Unfinished (book)

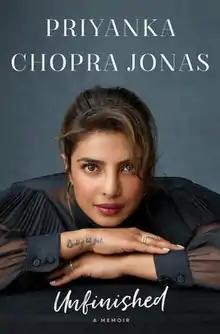

Unfinished is a 2021 memoir by Indian actress Priyanka Chopra Jonas. Described as a "collection of personal essays, stories and observations", the book chronicles important moments in Chopra Jonas' life and her twenty-year-long career, such as working as an actress-producer and UNICEF Goodwill Ambassador and her marriage to the American singer and actor Nick Jonas.